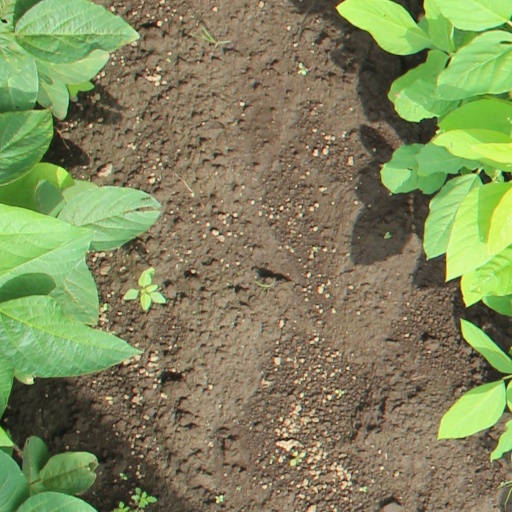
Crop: soybean